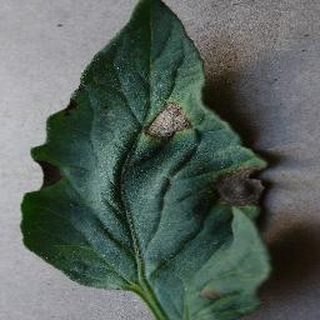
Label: tomato_early_blight